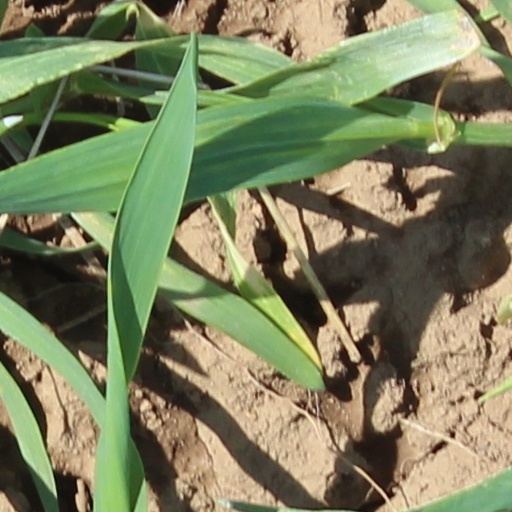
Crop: wheat